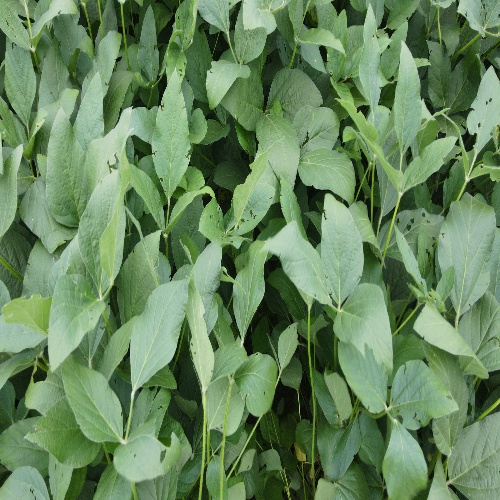
Label: Caterpillar